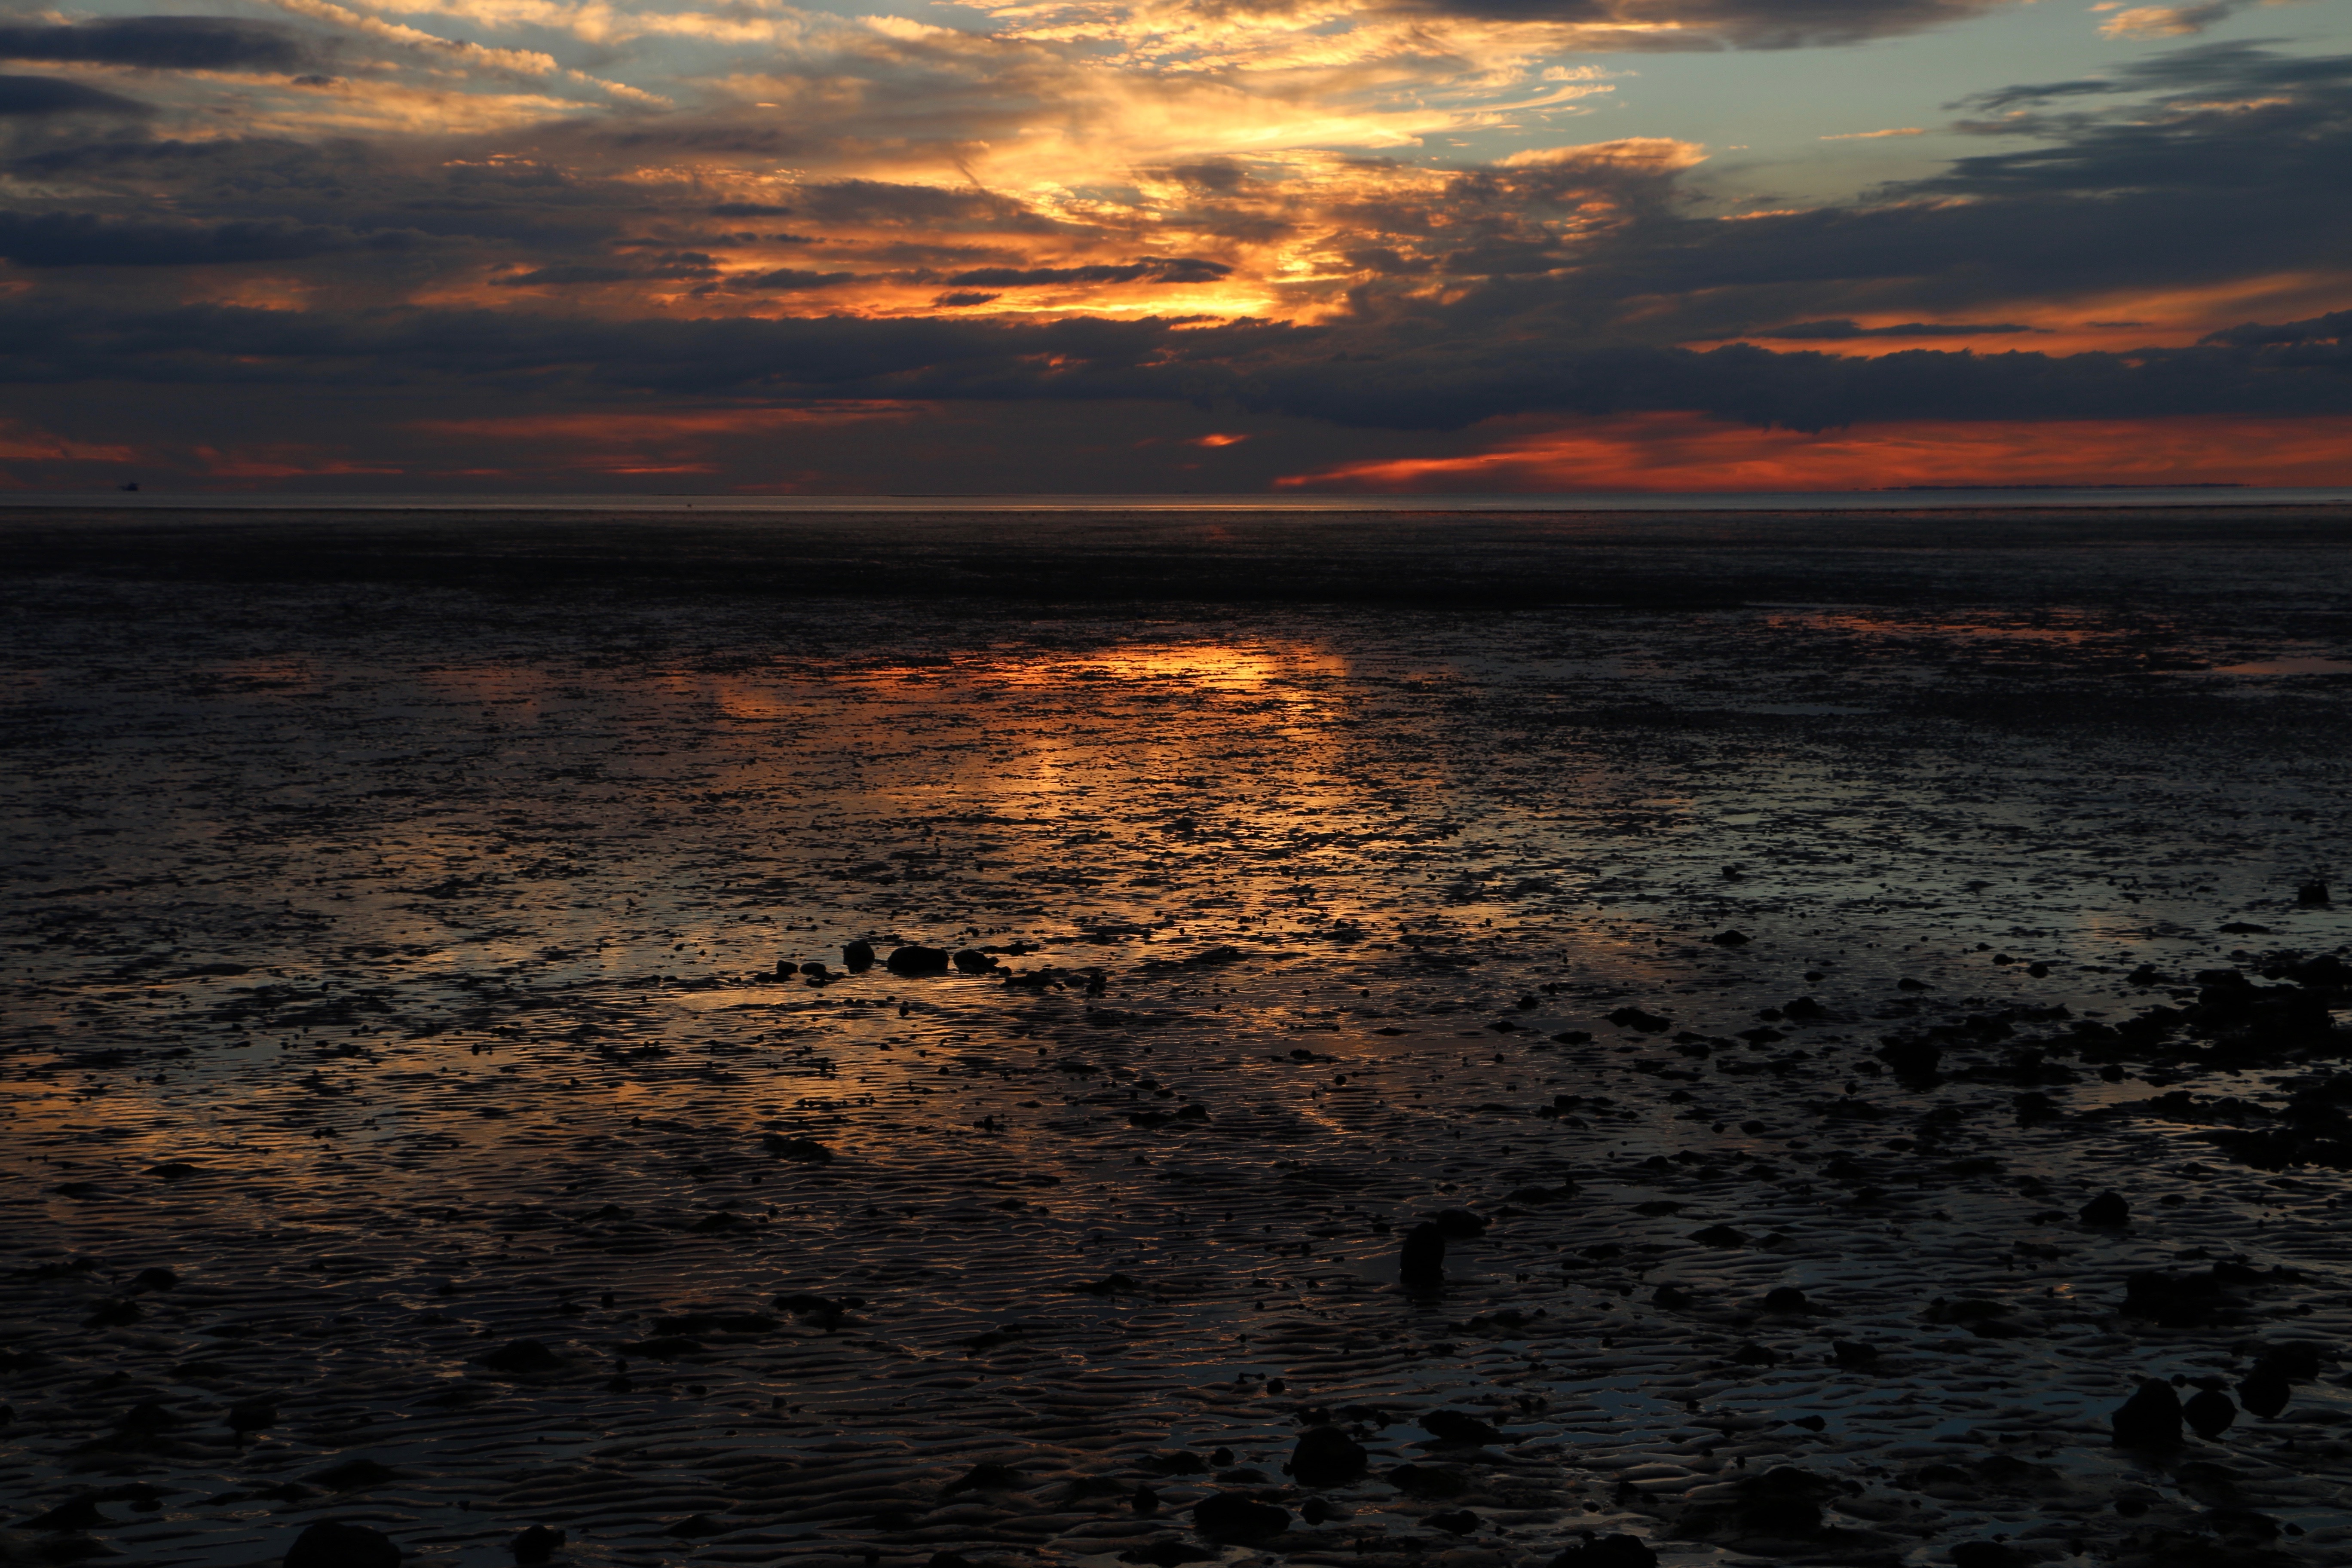
beach, sea, coast, sand, rock, ocean, horizon, cloud, sky, sun, sunrise, sunset, sunlight, morning, shore, wave, dawn, atmosphere, dusk, evening, reflection, afterglow, wind wave